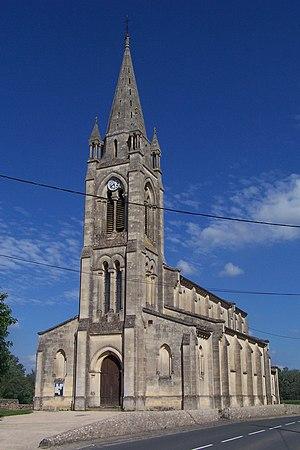
Église Saint-Vincent de Morizès (Gironde, France)
Morizès est une commune du Sud-Ouest de la France, située dans le département de la Gironde.